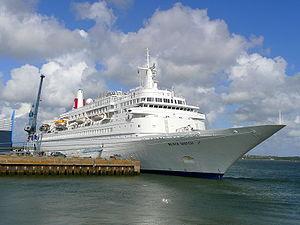
Paquebot Black Watch à Lorient (France). Ce navire de 28 500 tonneaux et 200 mètres de long peut emporter environ 800 passagers. Construit en 1972 par le chantier Wärtsilä Helsinki New Shipyard, Finlande.
La guibre est une étrave de bateau de forme tulipée entre la ligne de flottaison et l'extrémité avant du pont, que l'on rencontre souvent sur les bateaux méditerranéens, par exemple les boutres arabes. Sa fonction principale, très utile notamment en Méditerranée, est de défléchir les vagues et embruns en particulier lors de la navigation dans le clapot et les vagues courtes. De plus cela augmente considérablement le volume de l'avant du bateau, ce qui l'empêche d'enfourner, ainsi que la surface du pont avant, ce qui facilite les manœuvres notamment par gros temps.
Le port de commerce de Kergroise est un port de commerce d’intérêt national situé à Lorient dans le quartier de Kergroise, sur la côte sud de la Bretagne, en France. Il est la propriété de la région Bretagne depuis 2007 et géré par la Chambre de commerce et d'industrie du Morbihan. Par le tonnage annuel traité, il s'agit du 14ᵉ port de commerce au niveau français, et il se situe à la 7ᵉ place dans le classement des ports d’intérêt national.